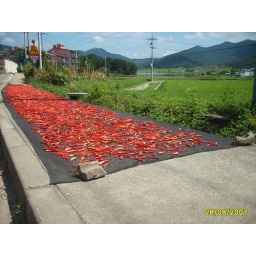
the photo 2 shots back (of the boy walking through a rice field) is below this footpath